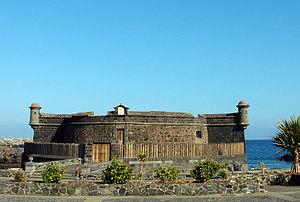
Santa Cruz de Tenerife est une commune de la province de Santa Cruz de Tenerife, dont elle est la capitale, dans la communauté autonome des Îles Canaries en Espagne. Elle est située au nord-est de l'île de Tenerife, île la plus peuplée des îles Canaries.
Cette liste non exhaustive répertorie les principaux châteaux en Espagne. Ils sont classés par communauté autonome.
Le château de San Juan Bautista, en espagnol Castillo de San Juan Bautista, aussi appelé Château Noir, est une ancienne forteresse militaire située dans la ville de Santa Cruz de Tenerife.